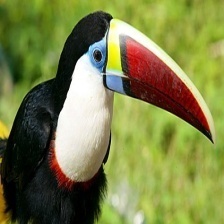
Species: TOUCHAN
Scientific name: RAMPHASTIDAE
ImageNet parent category: toucan